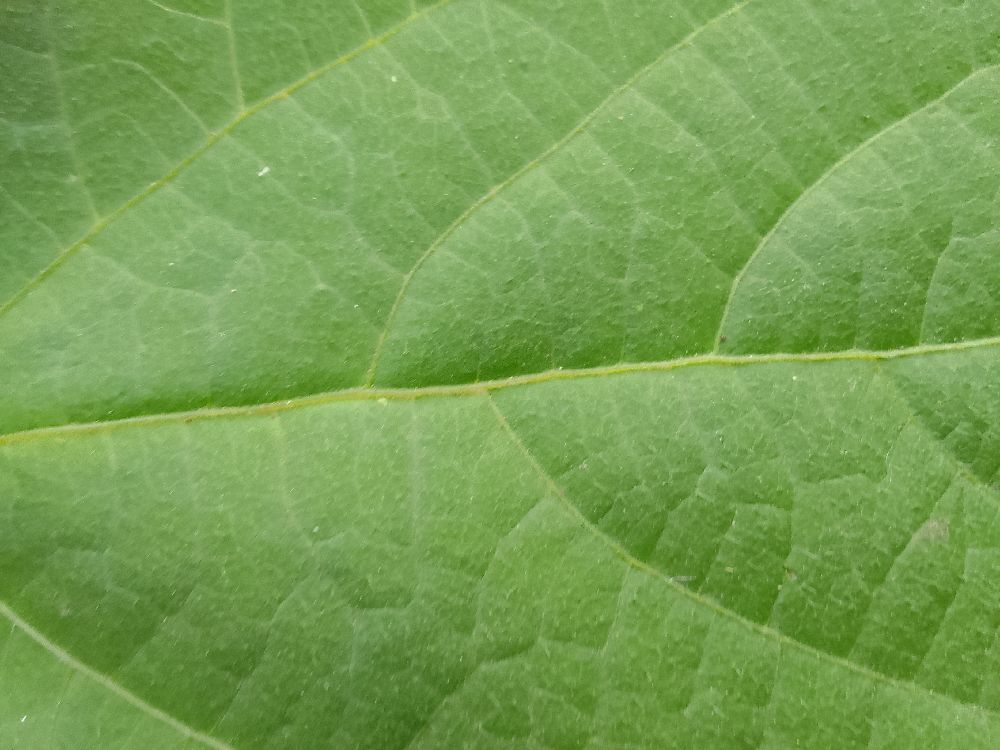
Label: healthy